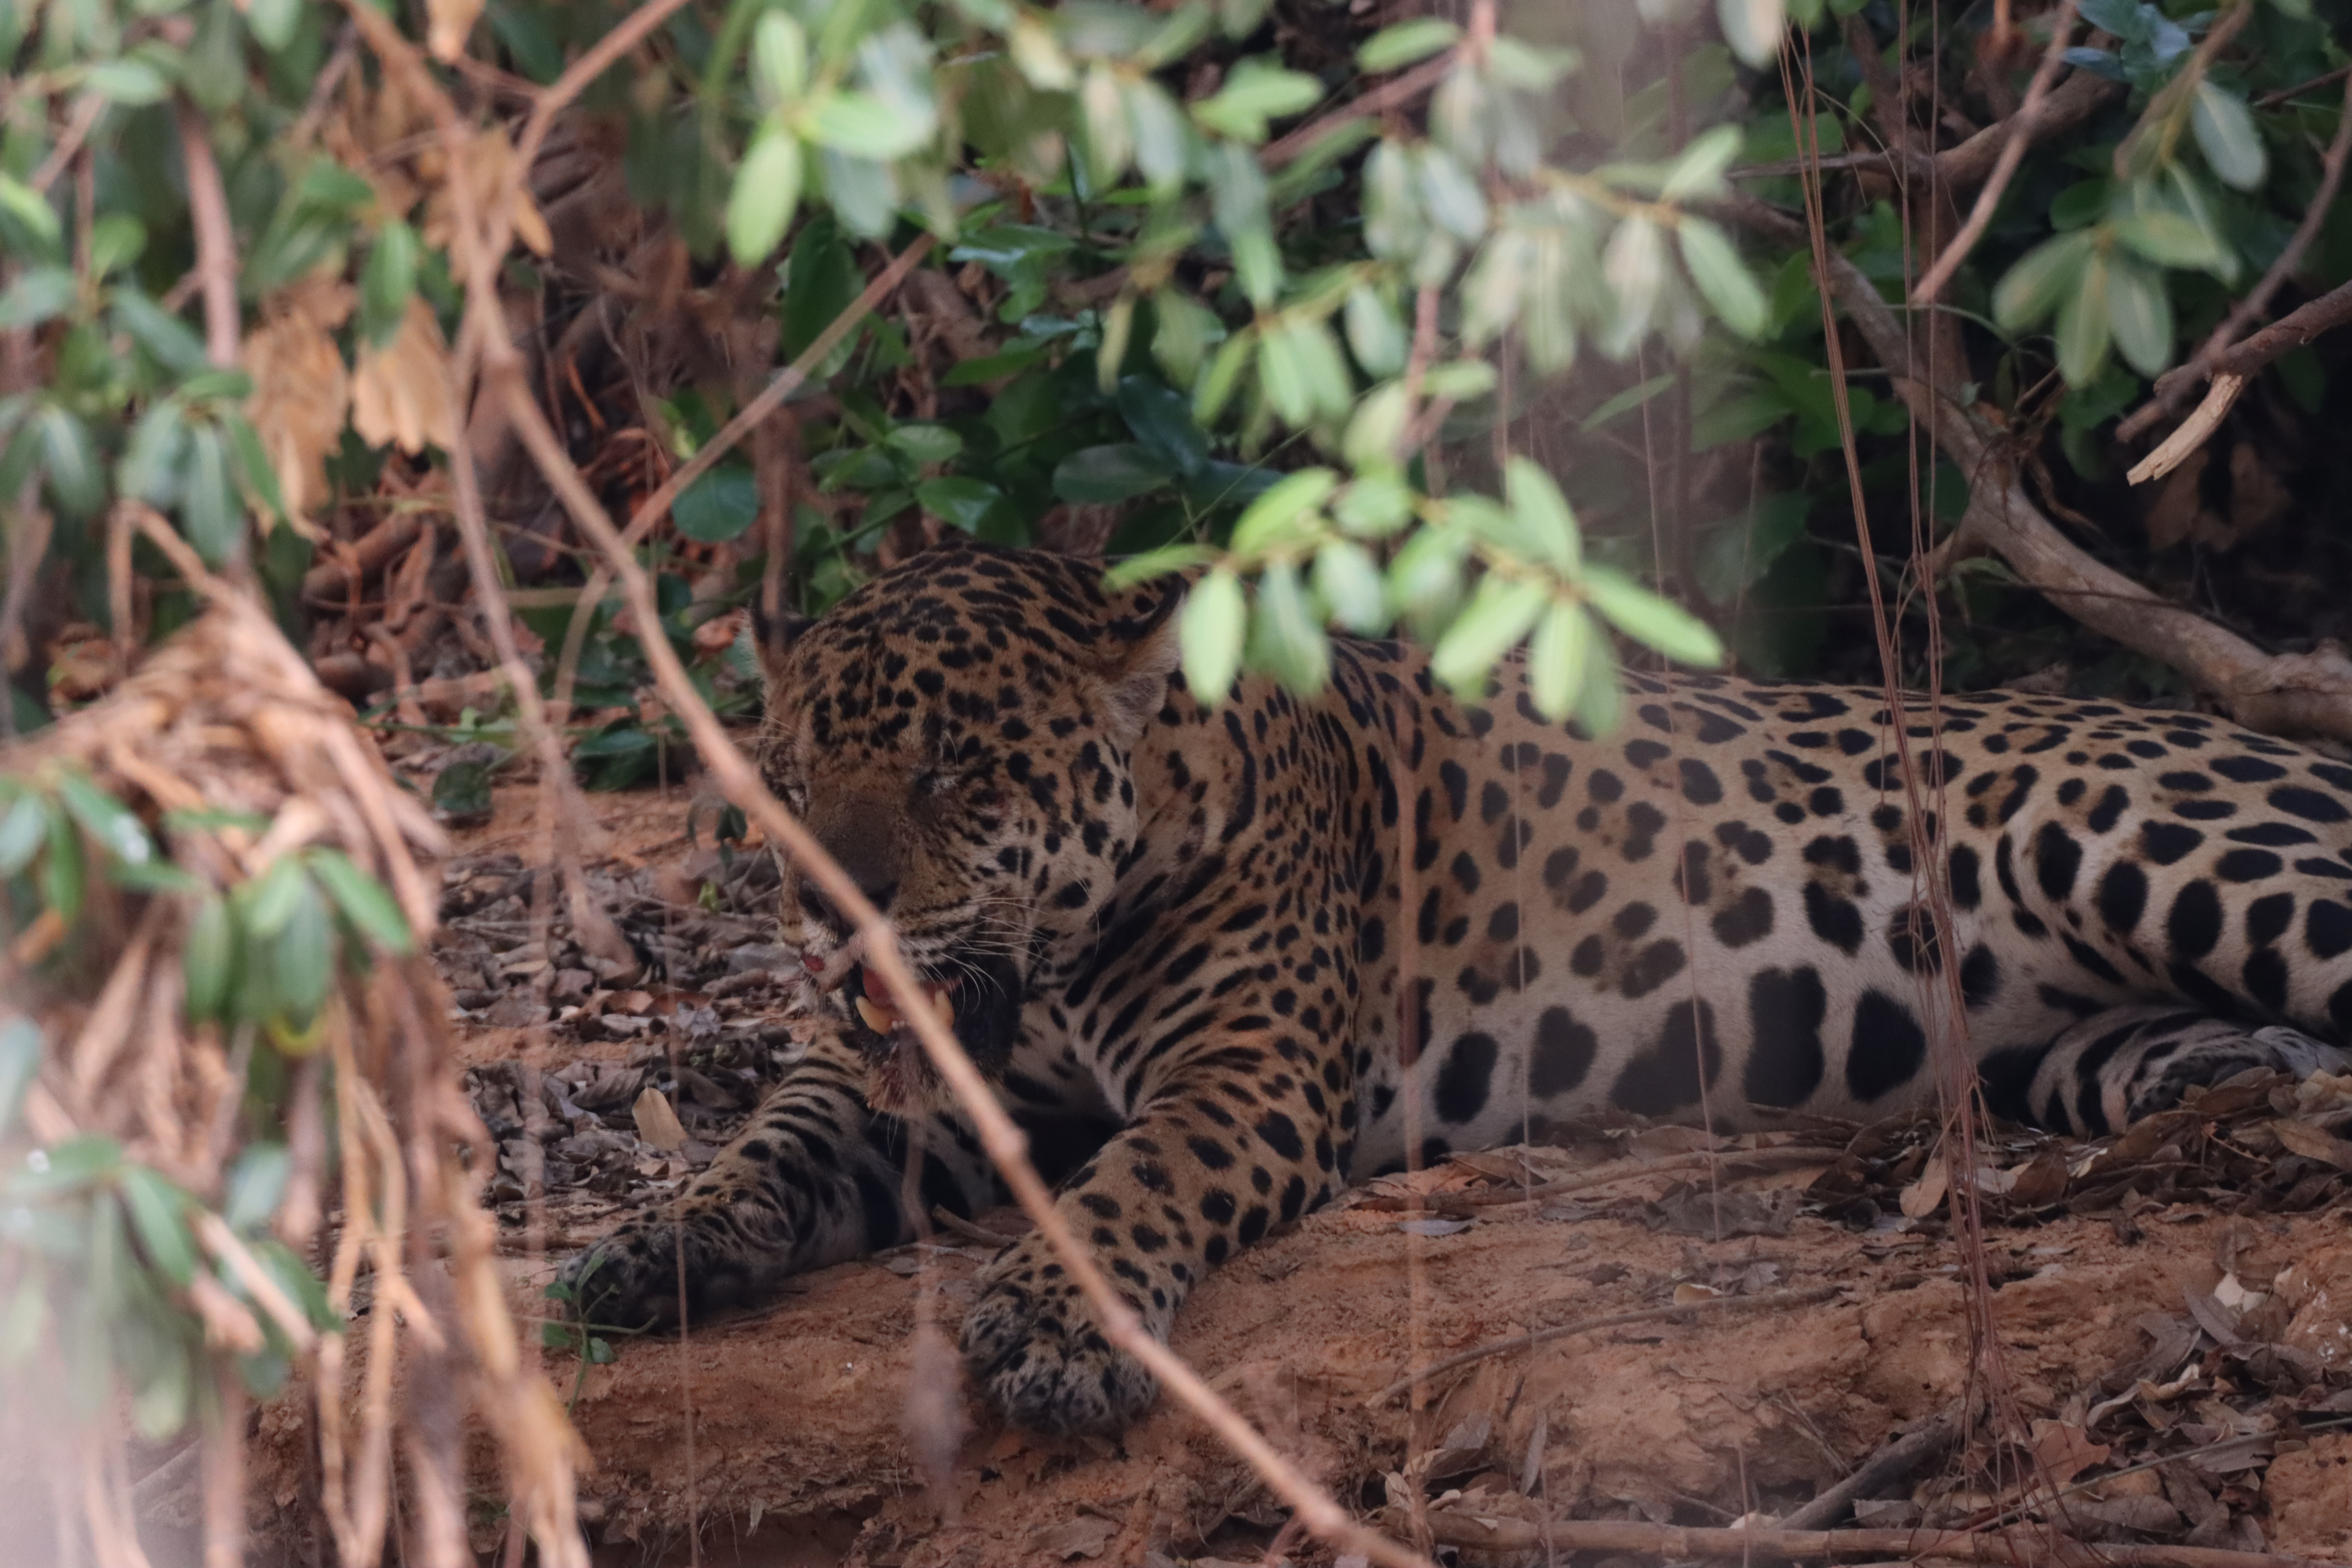
Jaguar: Tomas